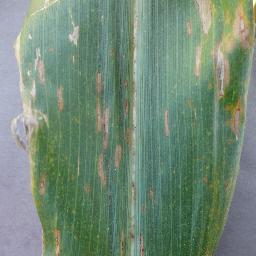
Label: Corn___Cercospora_leaf_spot Gray_leaf_spot